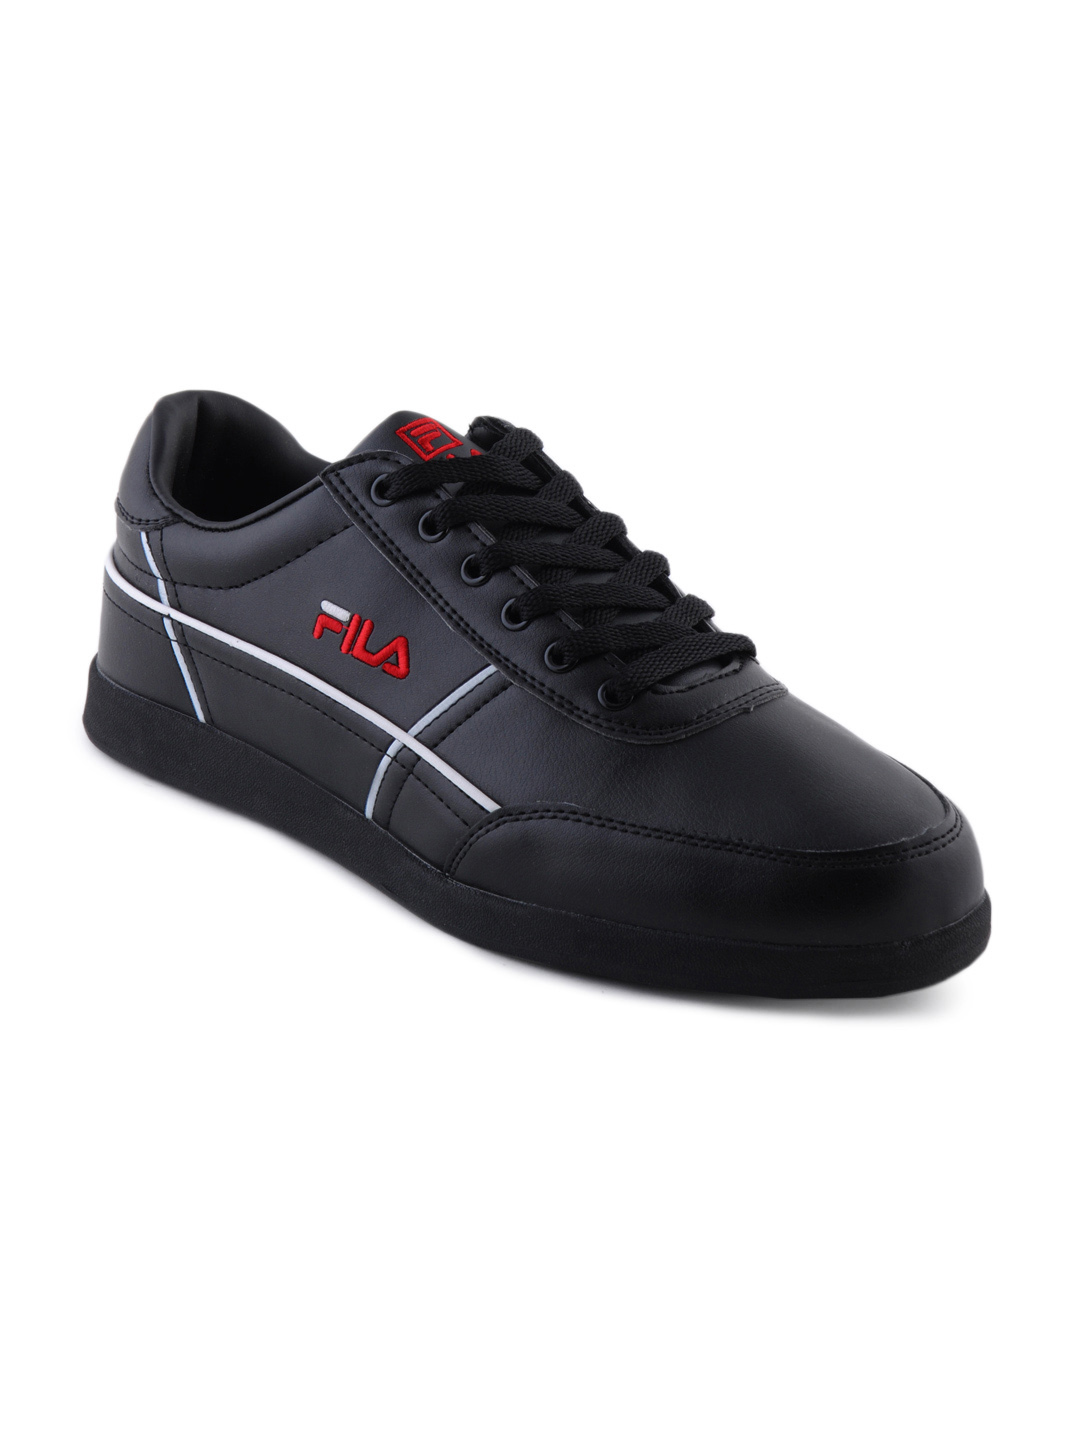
Fila Men Terrindalo Black Casual Shoes
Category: Footwear / Shoes / Casual Shoes
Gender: Men
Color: Black
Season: Fall 2011
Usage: Casual